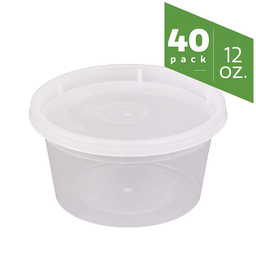
Label: plastic